Rulda Singh

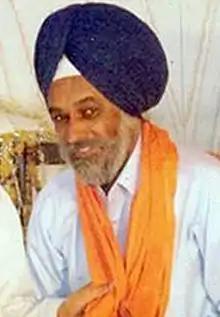

Rulda Singh Kharoud (born 9 April 1952 – 14 August 2009) was an Indian politician. He was president of Rashtriya Sikh Sangat. He was also general secretary of NRI wing of Bharatiya Janata Party. In July 2009, Singh was shot by two or three armed assailants outside his residence, and died weeks later to his wounds.